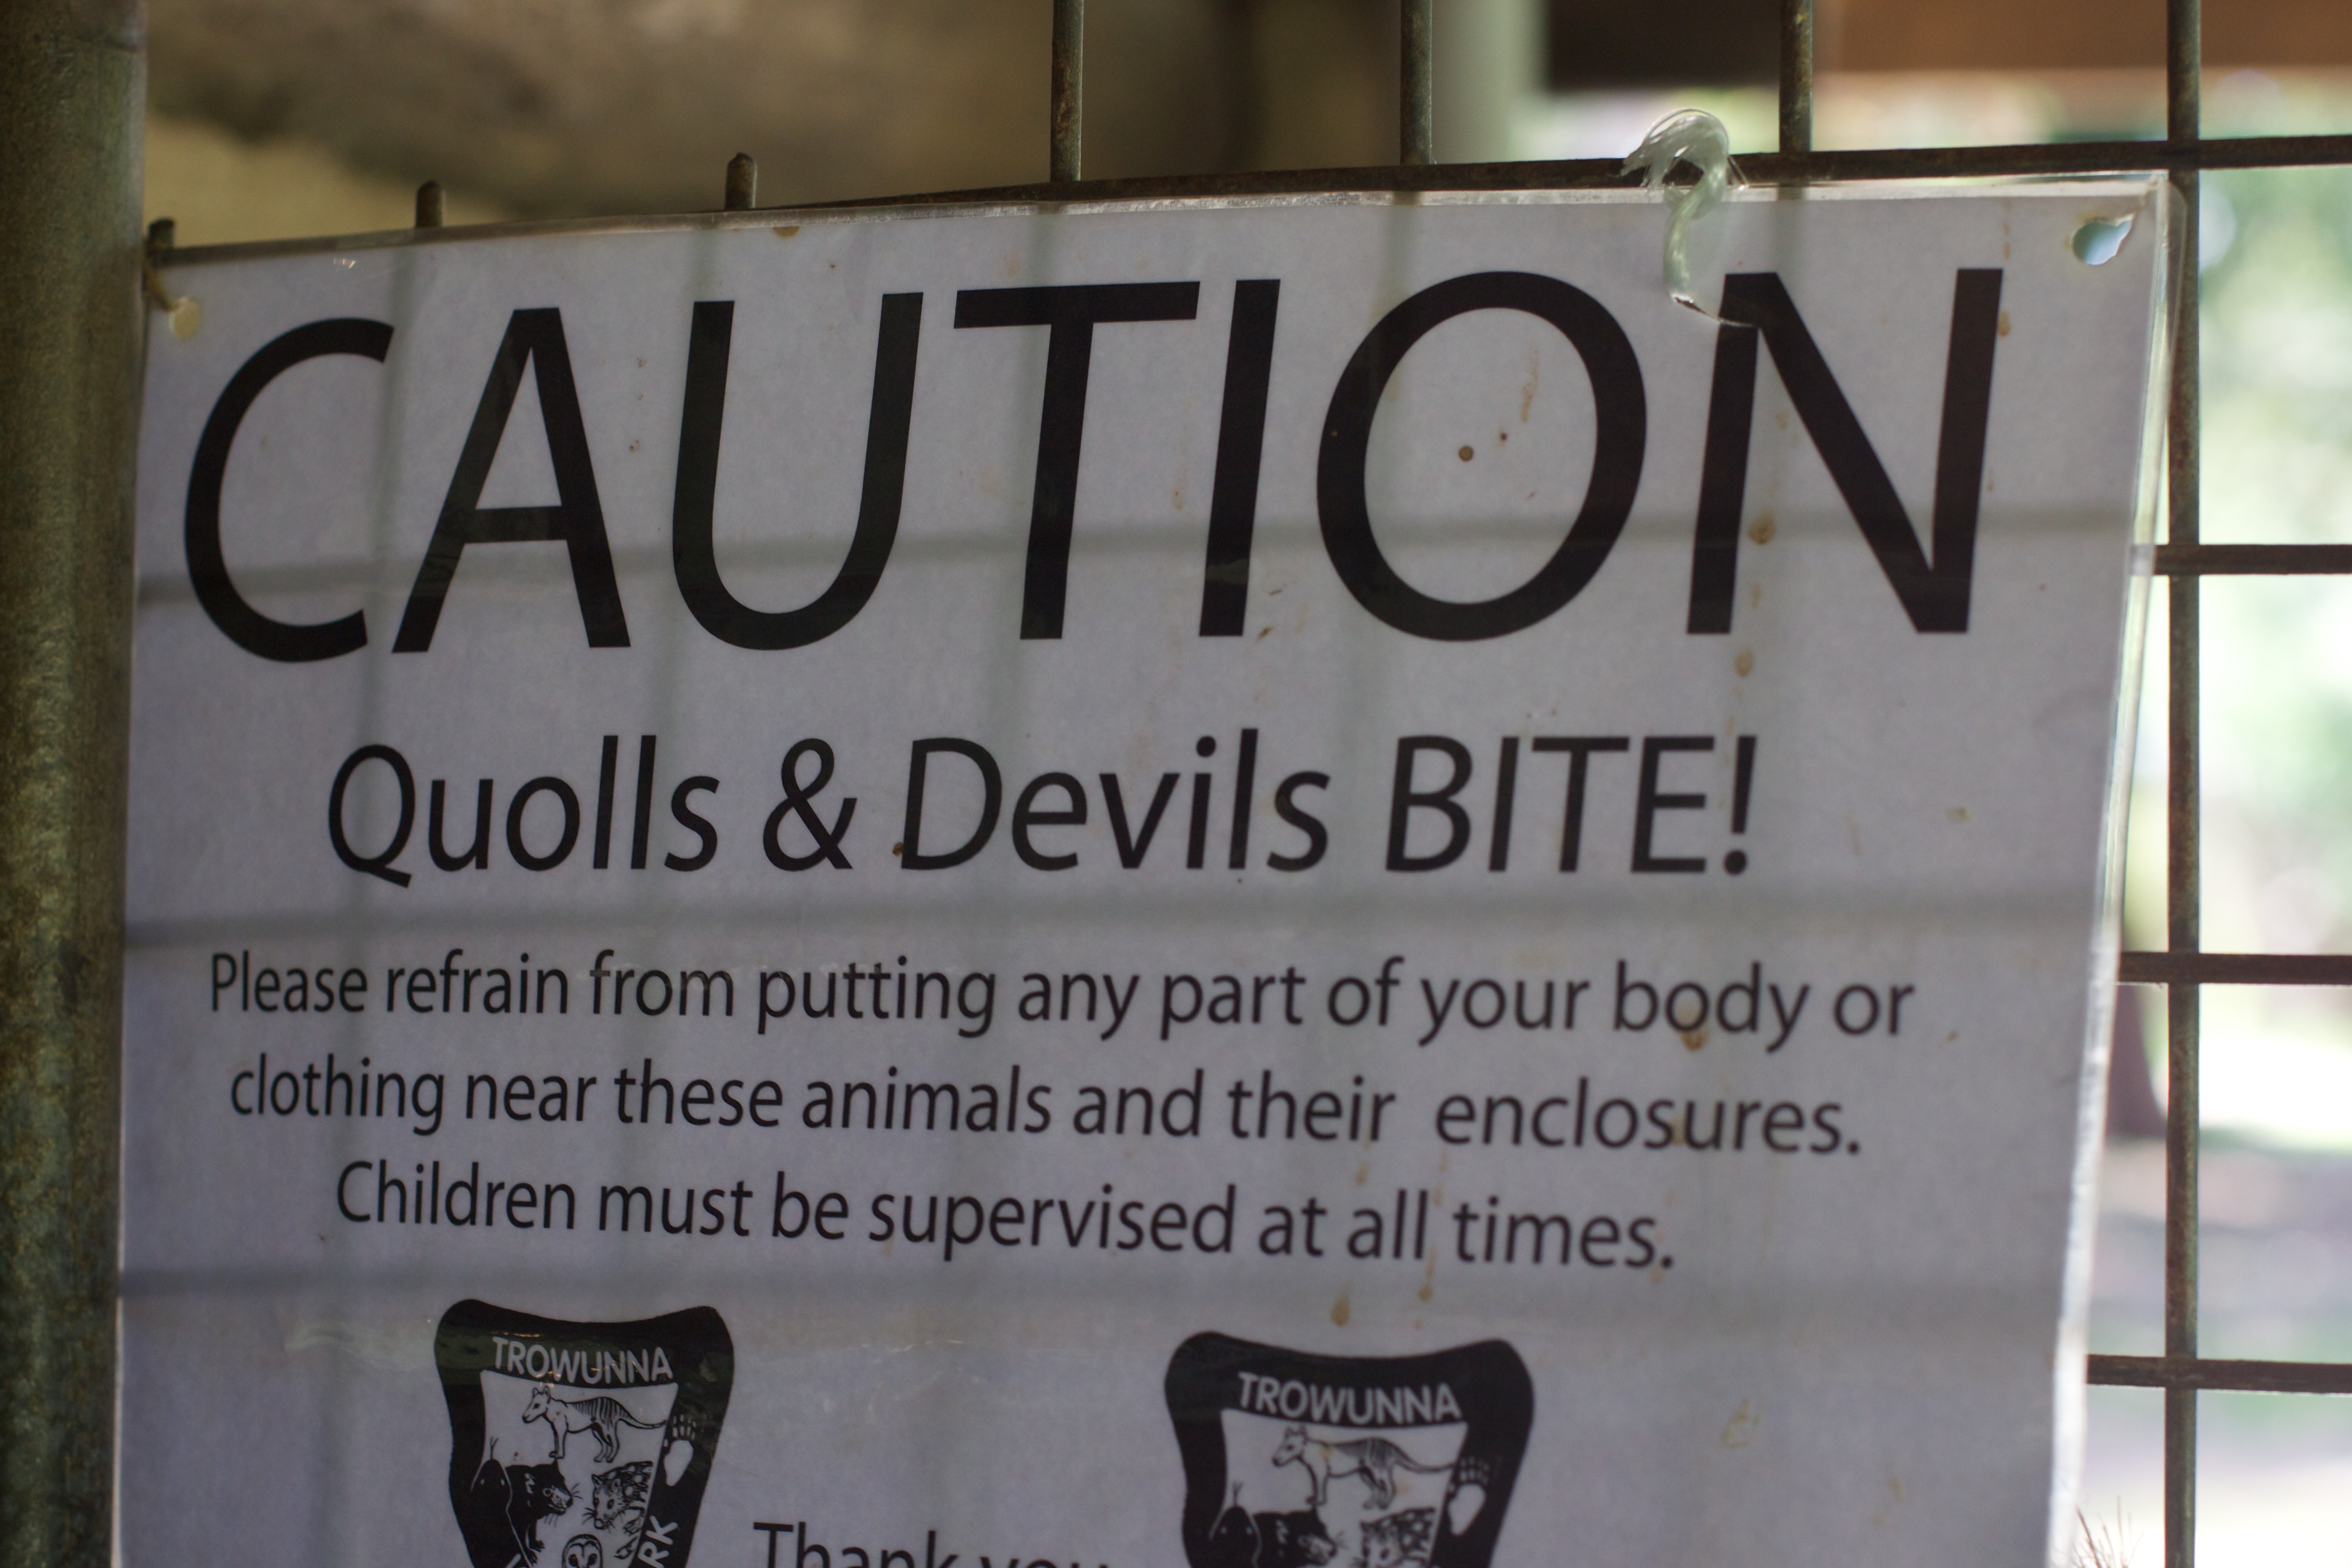
advertising, sign, banner, street sign, signage, auodyssey